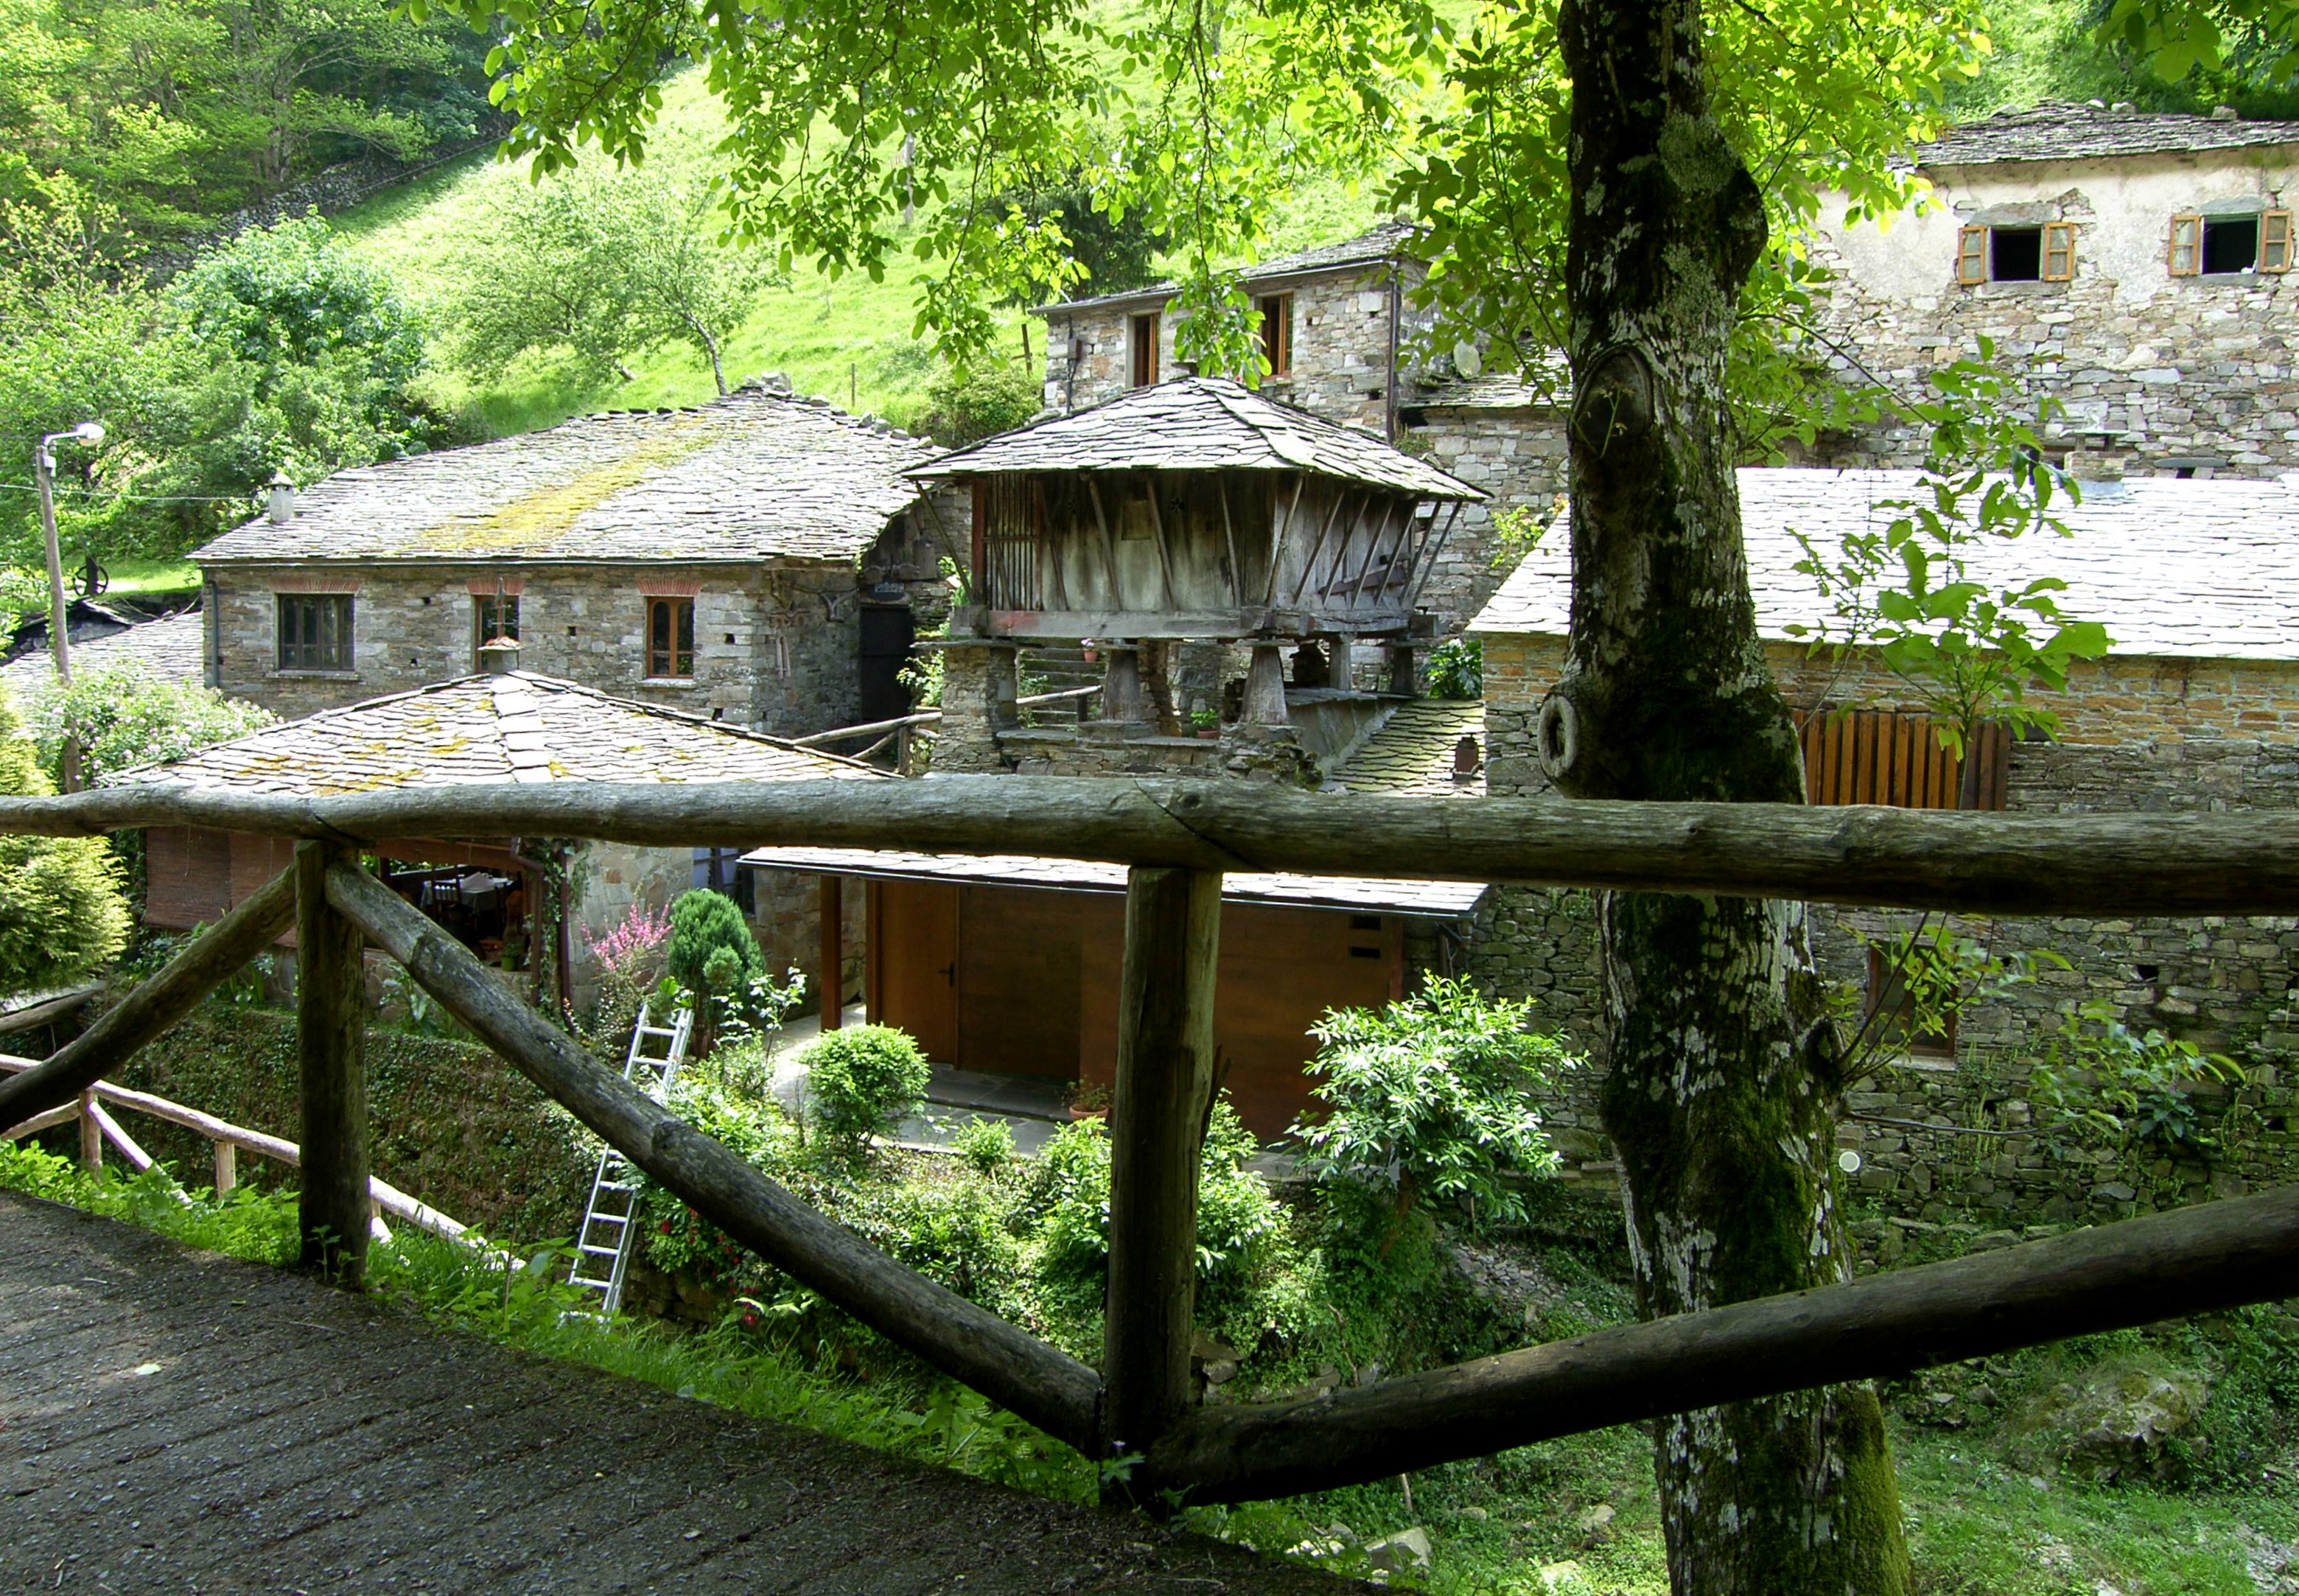
tree, house, cottage, botany, garden, shrine, shinto shrine, outdoor structure